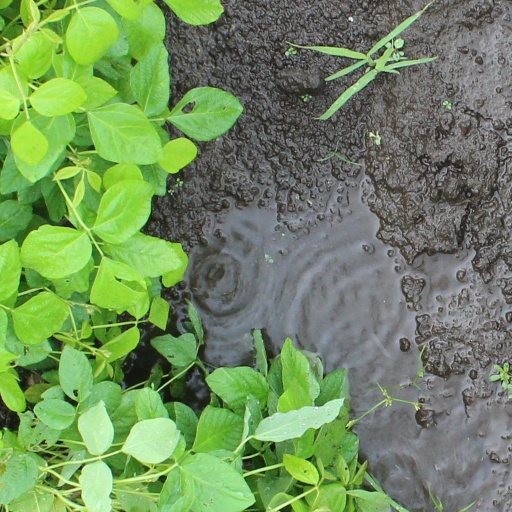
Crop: soybean